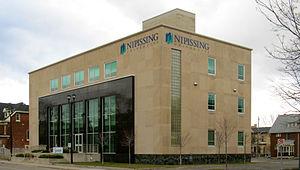
L’Université de Nipissing est une université canadienne située à North Bay.